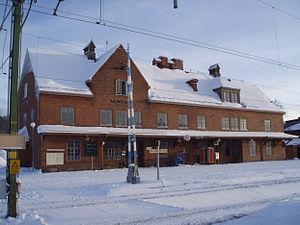
La gare centrale de Kiruna est une gare ferroviaire suédoise de la ligne Malmbanan, située à Kiruna.